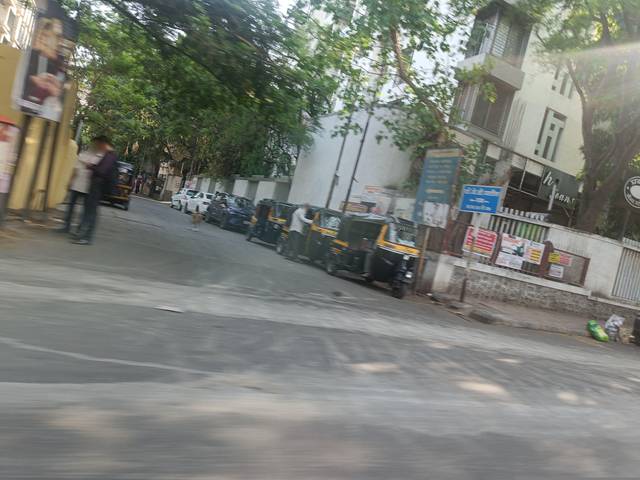
Region: India
Coordinates: 18.562, 73.833